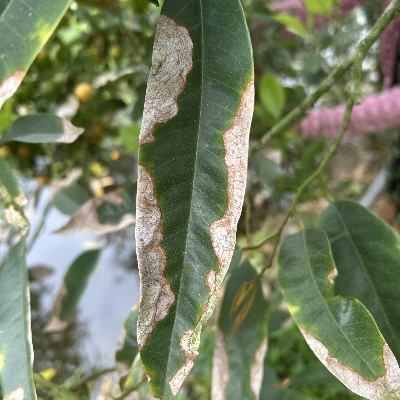
Label: Leaf_Colletotrichum